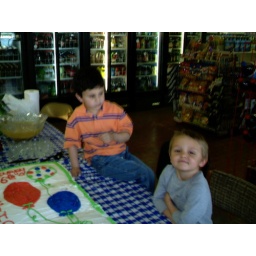
Kole in striped shirt